1901 New Zealand Royal Visit Honours

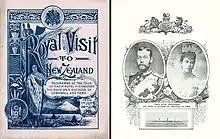
Official souvenir booklet of the visit of the Duke and Duchess of Cornwall and York to New Zealand in 1901

The 1901 New Zealand Royal Visit Honours were appointments by Edward VII of New Zealanders to the Order of St Michael and St George, to mark the visit of the Duke and Duchess of Cornwall and York to New Zealand that year. They were announced on 19 June 1901.